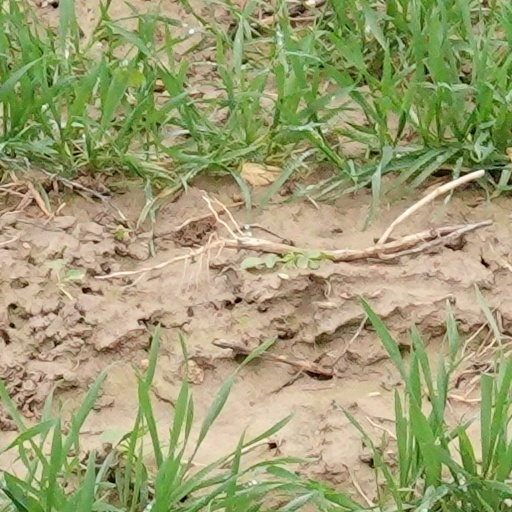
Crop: wheat